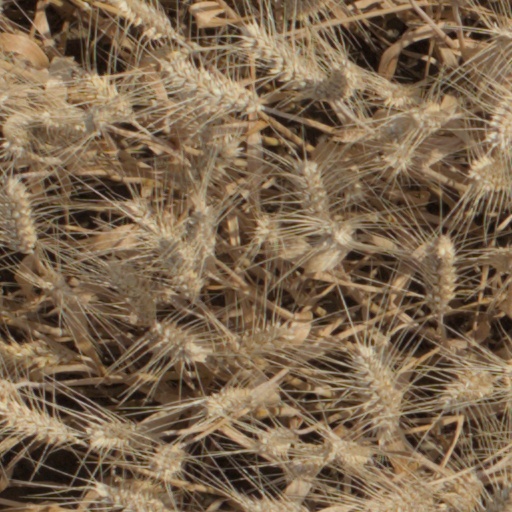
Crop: wheat